Frog battery

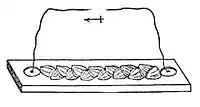
Bird's diagram of a frog battery, 1848

The first frog battery was constructed by Eusebio Valli in the 1790s with a chain of 10 frogs. Valli had difficulty understanding all of his own results; he followed Luigi Galvani in believing that "animal electricity" (or galvanic electricity) was a different phenomenon from metal-metal electricity (or voltaic electricity), even denying its existence. Alessandro Volta's theory was proved correct when he succeeded in constructing the voltaic pile without the use of any animal material. Because Valli found himself on the wrong side in this dispute, and refused to change his opinion despite the evidence, his work has become a bit of a backwater and his frog battery is little known and poorly documented.